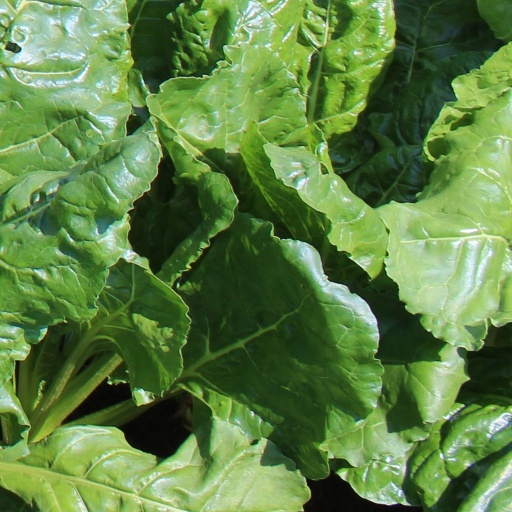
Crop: sugar beet